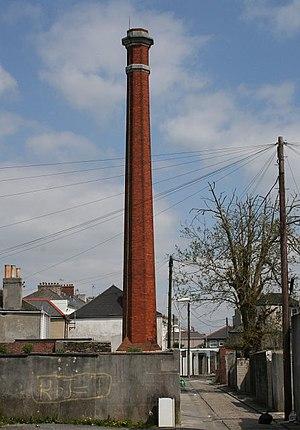
Le gaz d'égout est un mélange complexe de gaz toxiques et non toxiques produits et collectés dans les systèmes d'égouts par la décomposition de déchets organiques ménagers ou industriels, composants typiques des eaux usées.